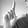
ASL letter: L